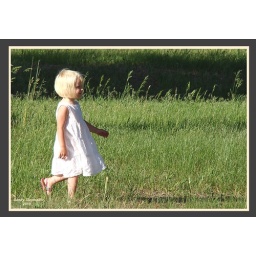
My brother and I were driving around the lake when we spotted her running over to the swings.